The New Babylon

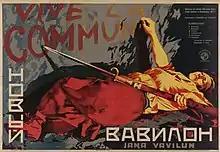

The New Babylon ( alt. title: ) is a 1929 silent historical drama film written and directed by Grigori Kozintsev and Leonid Trauberg. The film deals with the 1871 Paris Commune and the events leading to it, and follows the encounter and tragic fate of two lovers separated by the barricades of the Commune.